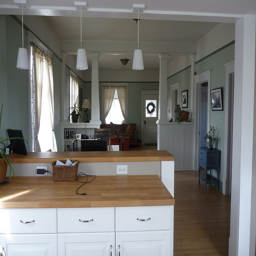
An interior shot of a kitchen and living room in a house.
A wooden counter top inside of a kitchen under lights.
a room with some hanging lamps and counter tops
a kitchen with some lights hanging from the ceiling
The counter is clean and ready for us to use.